Round Valley, California

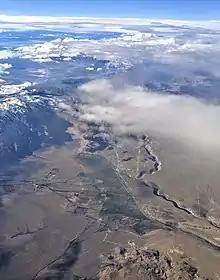
Aerial view from the south of the Owens River and Round Valley

Round Valley is a census-designated place (CDP) in Inyo County, California, United States. Round Valley is located northeast of Mount Tom, at an elevation of 4692 feet (1430 m). The population was 482 at the 2020 census, up from 435 at the 2010 census.